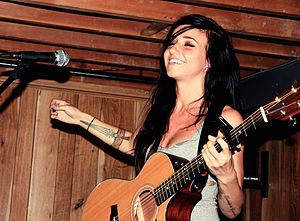
Lights
Lights Valerie Poxleitner, bedre kendt som Lights, er en synth pop-sangerinde og sangskriver fra Canada.